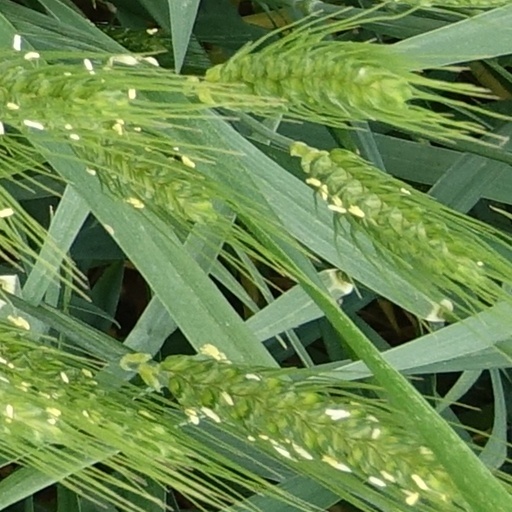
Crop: wheat